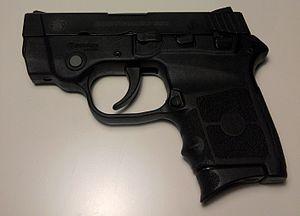
Le Smith & Wesson Bodyguard .380 est un pistolet semi-automatique léger et compact, conçu par Smith & Wesson comme une arme de police et de défense personnelle.